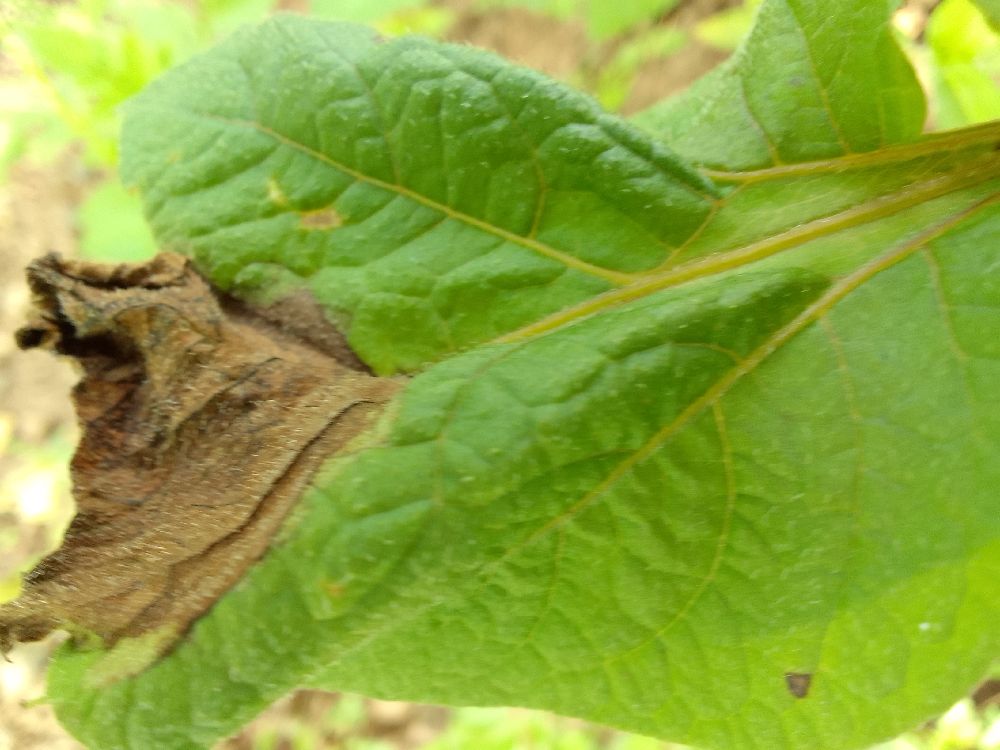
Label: Late blight